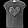
Label: T - shirt / top